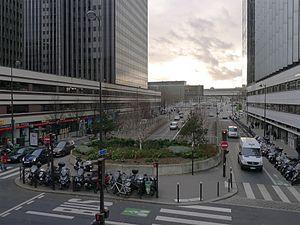
Rue Van-Gogh - Paris XII
La rue Van-Gogh est une voie située dans le quartier des Quinze-Vingts du 12ᵉ arrondissement de Paris.
Klesia est un groupe paritaire de protection sociale à but non lucratif. Il est issu de la fusion, le 4 juillet 2012, des groupes Groupe Mornay et D&O, avec le statut d'association régie par la loi du 1ᵉʳ juillet 1901.